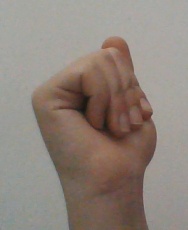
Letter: saad